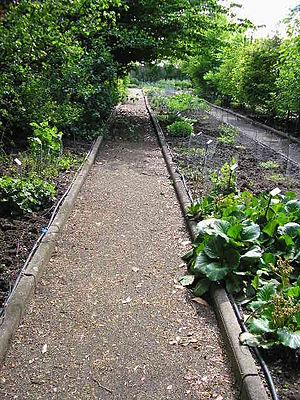
Photo d'une allée de la collection systématique du jardin botanique de la Charme à Clermont-Ferrand, Auvergne, France
Le Jardin botanique de la Charme est le jardin botanique de Clermont-Ferrand, dans le département du Puy-de-Dôme en France.